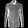
Label: Shirt